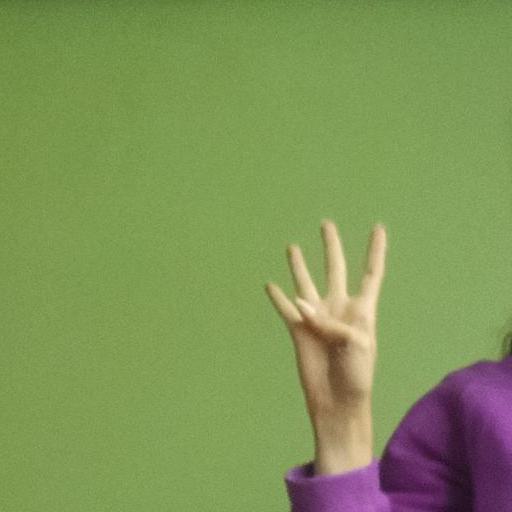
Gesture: four